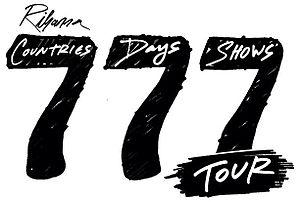
Unapologetic est le septième album studio de Rihanna, sorti en 2012 sur le label Def Jam. Le premier single issu de ce septième album est Diamonds sorti le 26 septembre 2012. Pour promouvoir son album, une tournée est prévue, Diamonds World Tour qui commencera le 8 mars 2013, ainsi qu'une série de concerts promotionnels, le 777 Tour, une tournée en 7 concerts, dans 7 pays, en 7 jours. Dès sa sortie le 19 novembre, l'album se classe à la première place sur iTunes dans 7 pays. Il a remporté le prix du meilleur album de musique urbaine contemporaine à la 56ᵉ cérémonie des Grammy Awards. L'album s'est vendu à plus de 4 millions de copies à travers le monde depuis sa sortie ce qui est un bon résultat pour le nouvel album de la chanteuse qui marquera sa carrière mais aussi sa musique avec Diamonds, titre « star » de Unapologetic